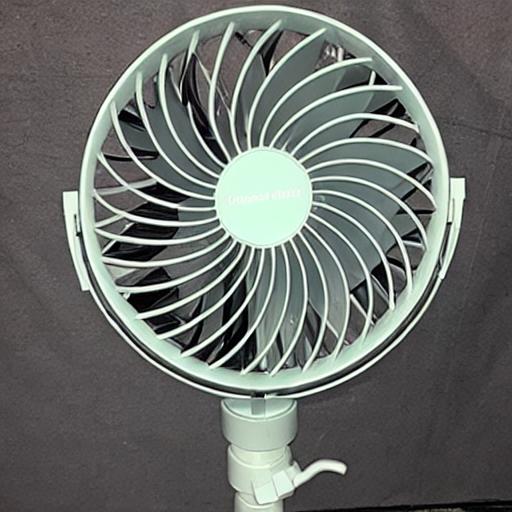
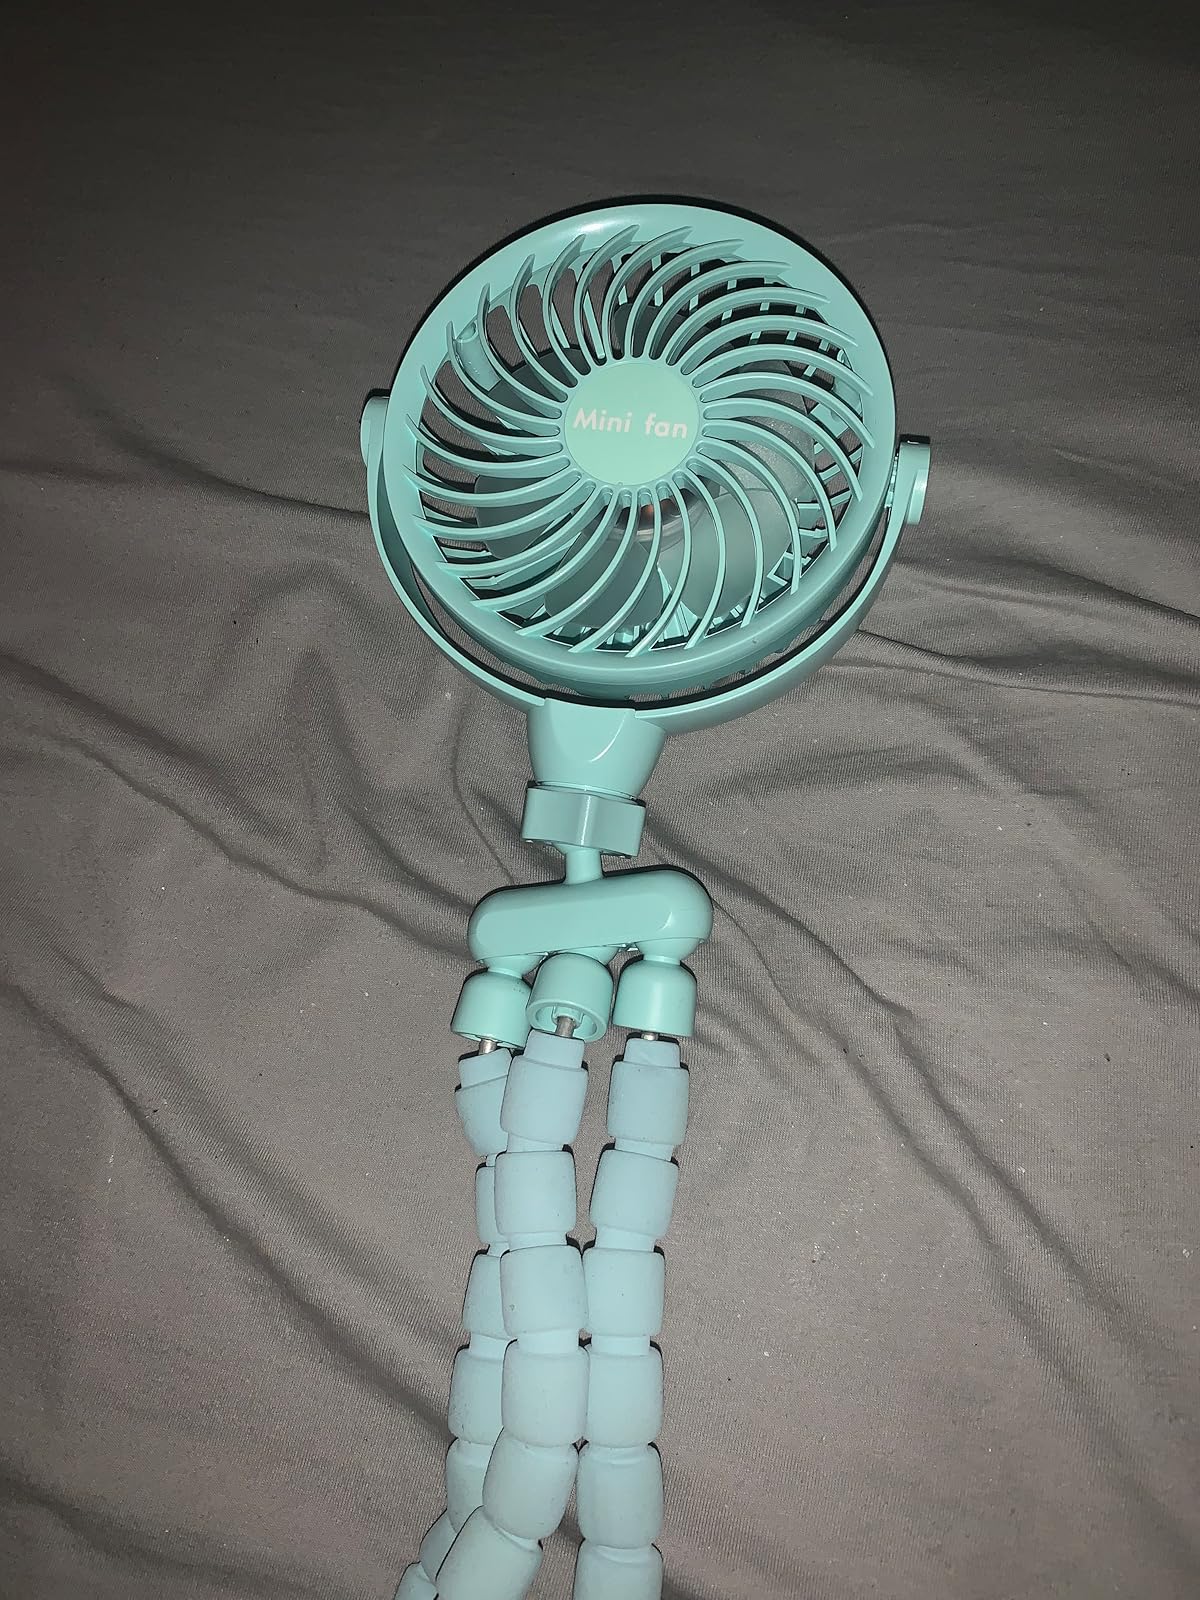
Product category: fan
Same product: no